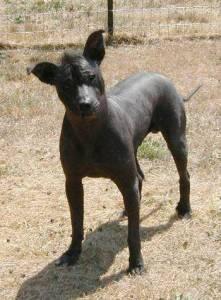
Mexican_hairless